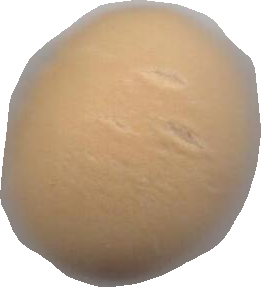
Variety: Grobogan